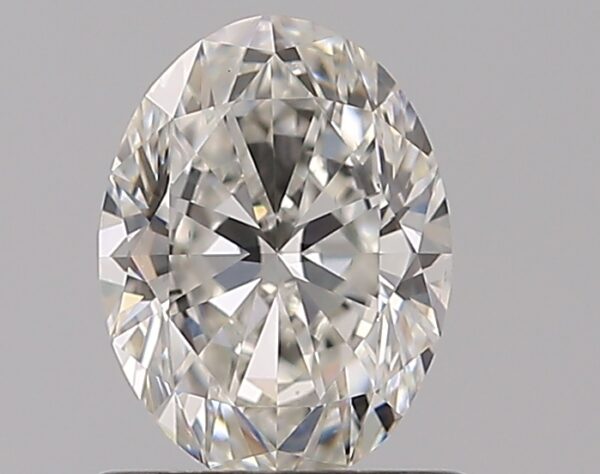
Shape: oval
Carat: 0.72
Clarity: VS1
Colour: G
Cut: EX
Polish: EX
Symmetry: VG
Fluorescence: F
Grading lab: GIA
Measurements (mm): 6.78 x 5.04 x 3.15